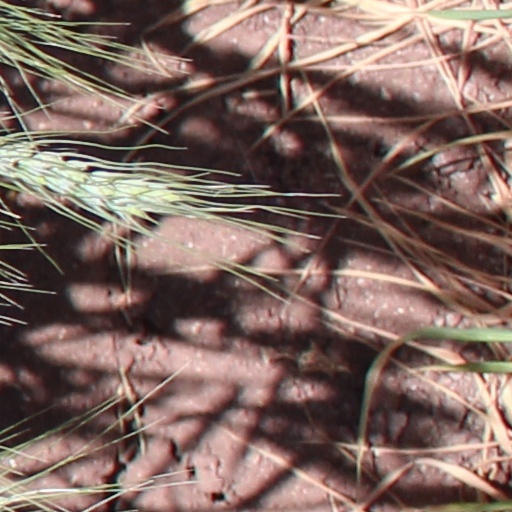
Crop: wheat